Alfred Domett

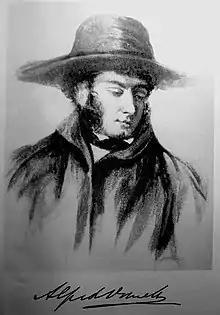
Alfred Domett in 1836 (from the watercolour by George Lance)

Domett's first volume of poetry was published in 1832. Another book of poems, the "more technically proficient" "Venice", appeared in 1839. Domett contributed poems to "Blackwood's Magazine", one of which, "A Christmas Hymn", attracted some attention locally. During the ten years he lived in London, he became the intimate friend of Robert Browning, of whose poem "Waring" he is the subject. In that poem, Browning expresses regret for Domett's sudden disappearance from London, and speaks of Domett with emotion: 'How much I loved him, I find out now I've lost him'. In the poem Browning asks what has become of his friend, but believes he will achieve much in far-off lands: